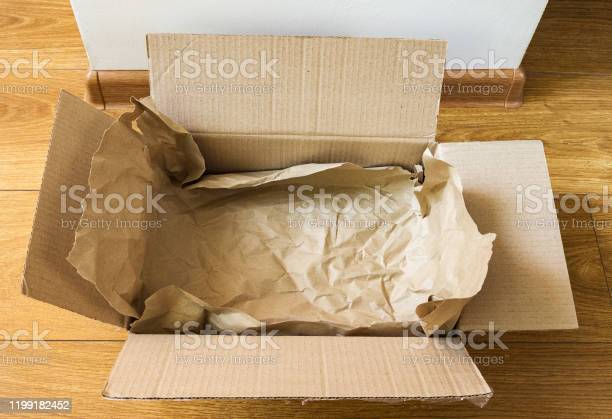
Label: cardboard